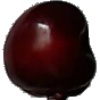
Label: cherry